History of the steam engine

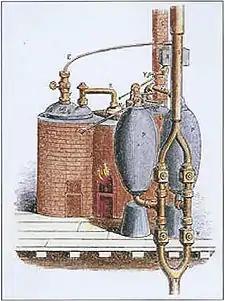
The 1698 "Savery Steam Pump" - the first commercially successful steam powered device, built by Thomas Savery

During the Industrial Revolution, steam engines started to replace water and wind power, and eventually became the dominant source of power in the late 19th century and remaining so into the early decades of the 20th century, when the more efficient steam turbine and the internal combustion engine resulted in the rapid replacement of the steam engines. The steam turbine has become the most common method by which electrical power generators are driven. Investigations are being made into the practicalities of reviving the reciprocating steam engine as the basis for the new wave of advanced steam technology.